Nepenthes talangensis

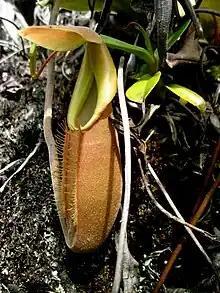
"Nepenthes talangensis" was for a long time confused with "N. bongso" (freshly opened lower pitcher pictured)

Five days later, on November 7, "Bünnemeijer 5521" (or "Bünnemeijer 2552") was collected from 2,500 m on Mount Talang. It is deposited at both Herbarium Bogoriense (male and female floral material) and the National Herbarium of the Netherlands (female floral material; sheet H.L.B. 822.60.920). Bünnemeijer made a fourth collection of "N. talangensis" from Bukit Gombak on November 16, 1918, at an elevation of 2,330 m. This specimen, designated as "Bünnemeijer 5748 bis" (or "Bünnemeijer 6740"), is held at Herbarium Bogoriense and lacks floral material. It was collected on the same day as some of the earliest known specimens of "N. inermis".